Siege of Breslau

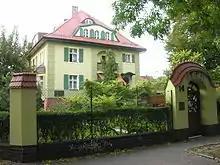
Villa Colonia at Rapacki Street 14 (former Kaiser-Friedrich-Strasse), where the instrument of surrender for the Breslau garrison was written

In May 1945, a small Combat Group of the National Committee for a Free Germany (NKFD), an organization formed mostly of the German POWs in the USSR, took part in combat on the side of the Red Army. It was one of the small units sent for reconnaissance and infiltration of German troops and subsequent disarmament and capture of the latter, or for auxiliary combat operations. Throughout 1944, NKFD created commandos, and as 1945 began, it was allowed for the NKFD to form companies; members of the Combat Groups carried German weapons and were dressed in "Wehrmacht" uniforms. The group sent to Breslau consisted of approximately 80 people; upon arrival, they pretended to be scattered "Wehrmacht" soldiers. The group successfully overpowered the guard posts, liquidated the SS commanders and persuaded the other German troops to surrender. Heavy combat took place which resulted in casualties on both sides, and the operation of the NKFD failed in its main objectives. Lieutenant , was killed on 5 May while leading the "Kampfgruppe" in this combat.